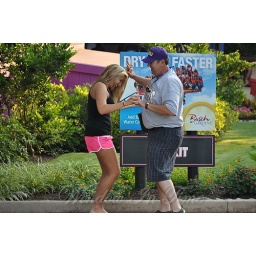
daddy and daughter jitter buggin' in the street at water country.